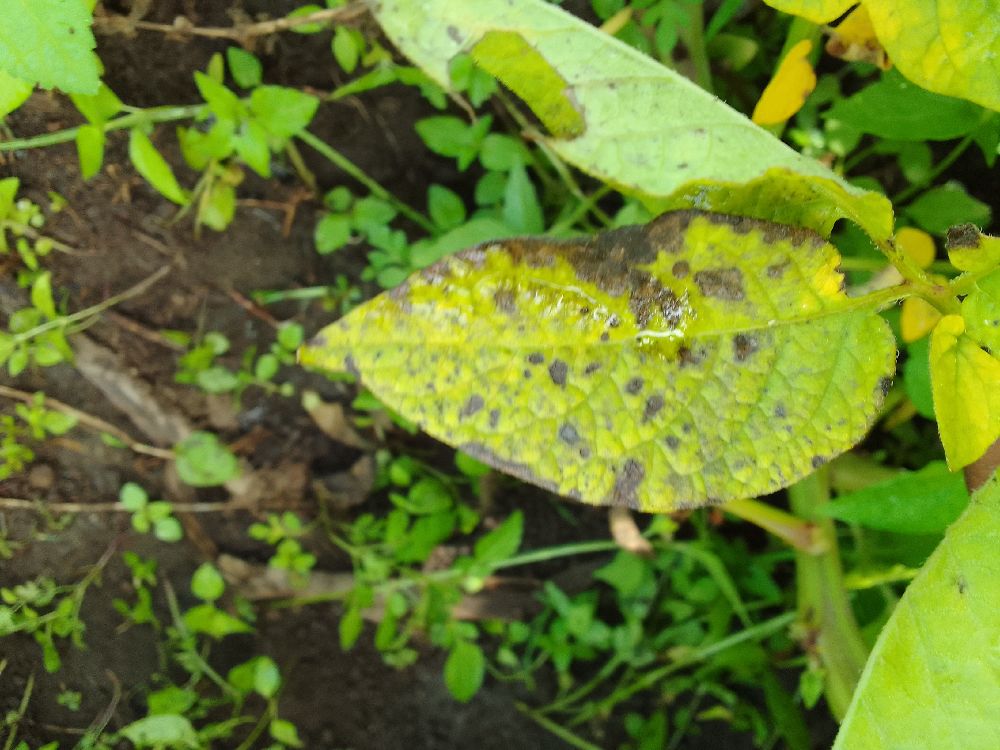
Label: Early blight